Clean Pastures

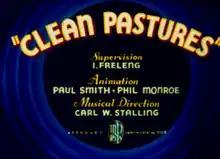
"Clean Pastures" title card

Clean Pastures is a 1937 Warner Bros. "Merrie Melodies" cartoon directed by Friz Freleng. The short was released on May 22, 1937. The cartoon gets the title from the Warner Bros.' 1936 film "The Green Pastures".